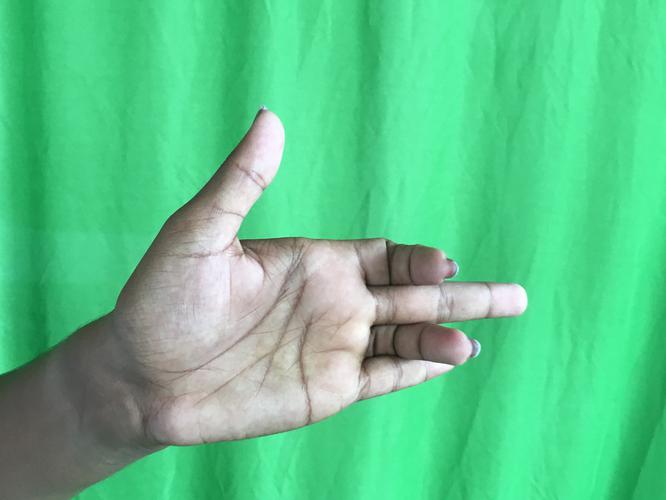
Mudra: Shukatundam
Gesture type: single_hand